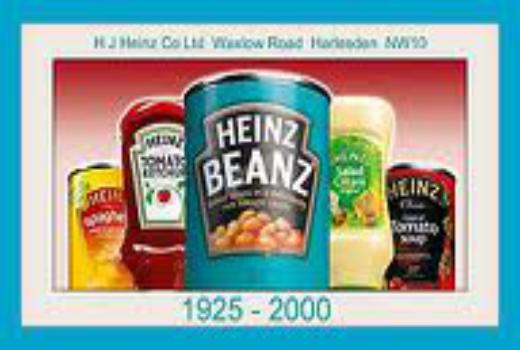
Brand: H. J. Heinz
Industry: Food